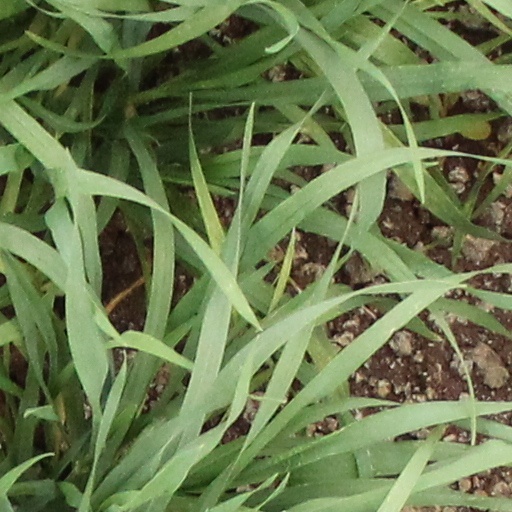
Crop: wheat